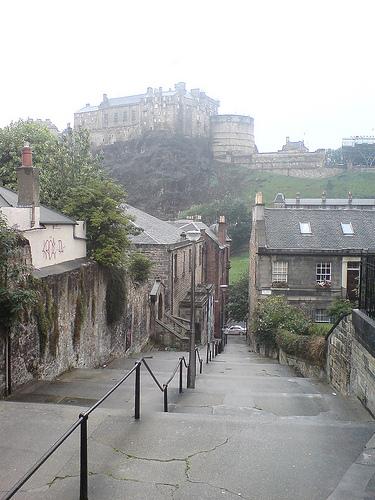
Weather: foggy or hazy